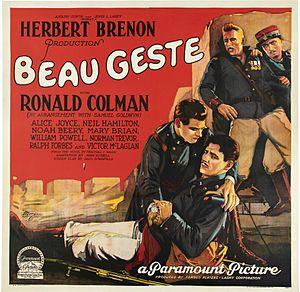
Beau Geste est un film américain muet réalisé par Herbert Brenon et sorti en 1926.